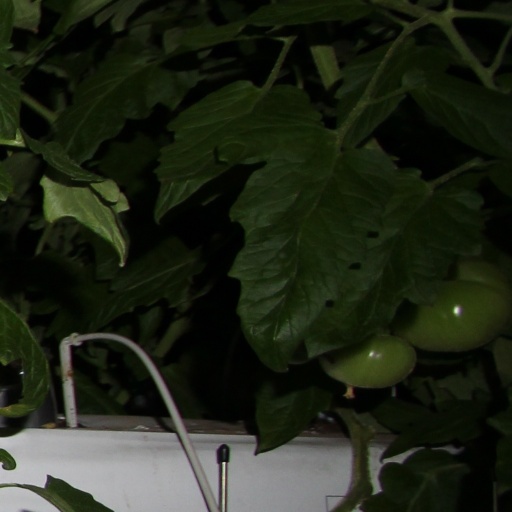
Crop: tomato